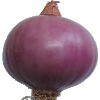
Label: Onion Red Peeled 1